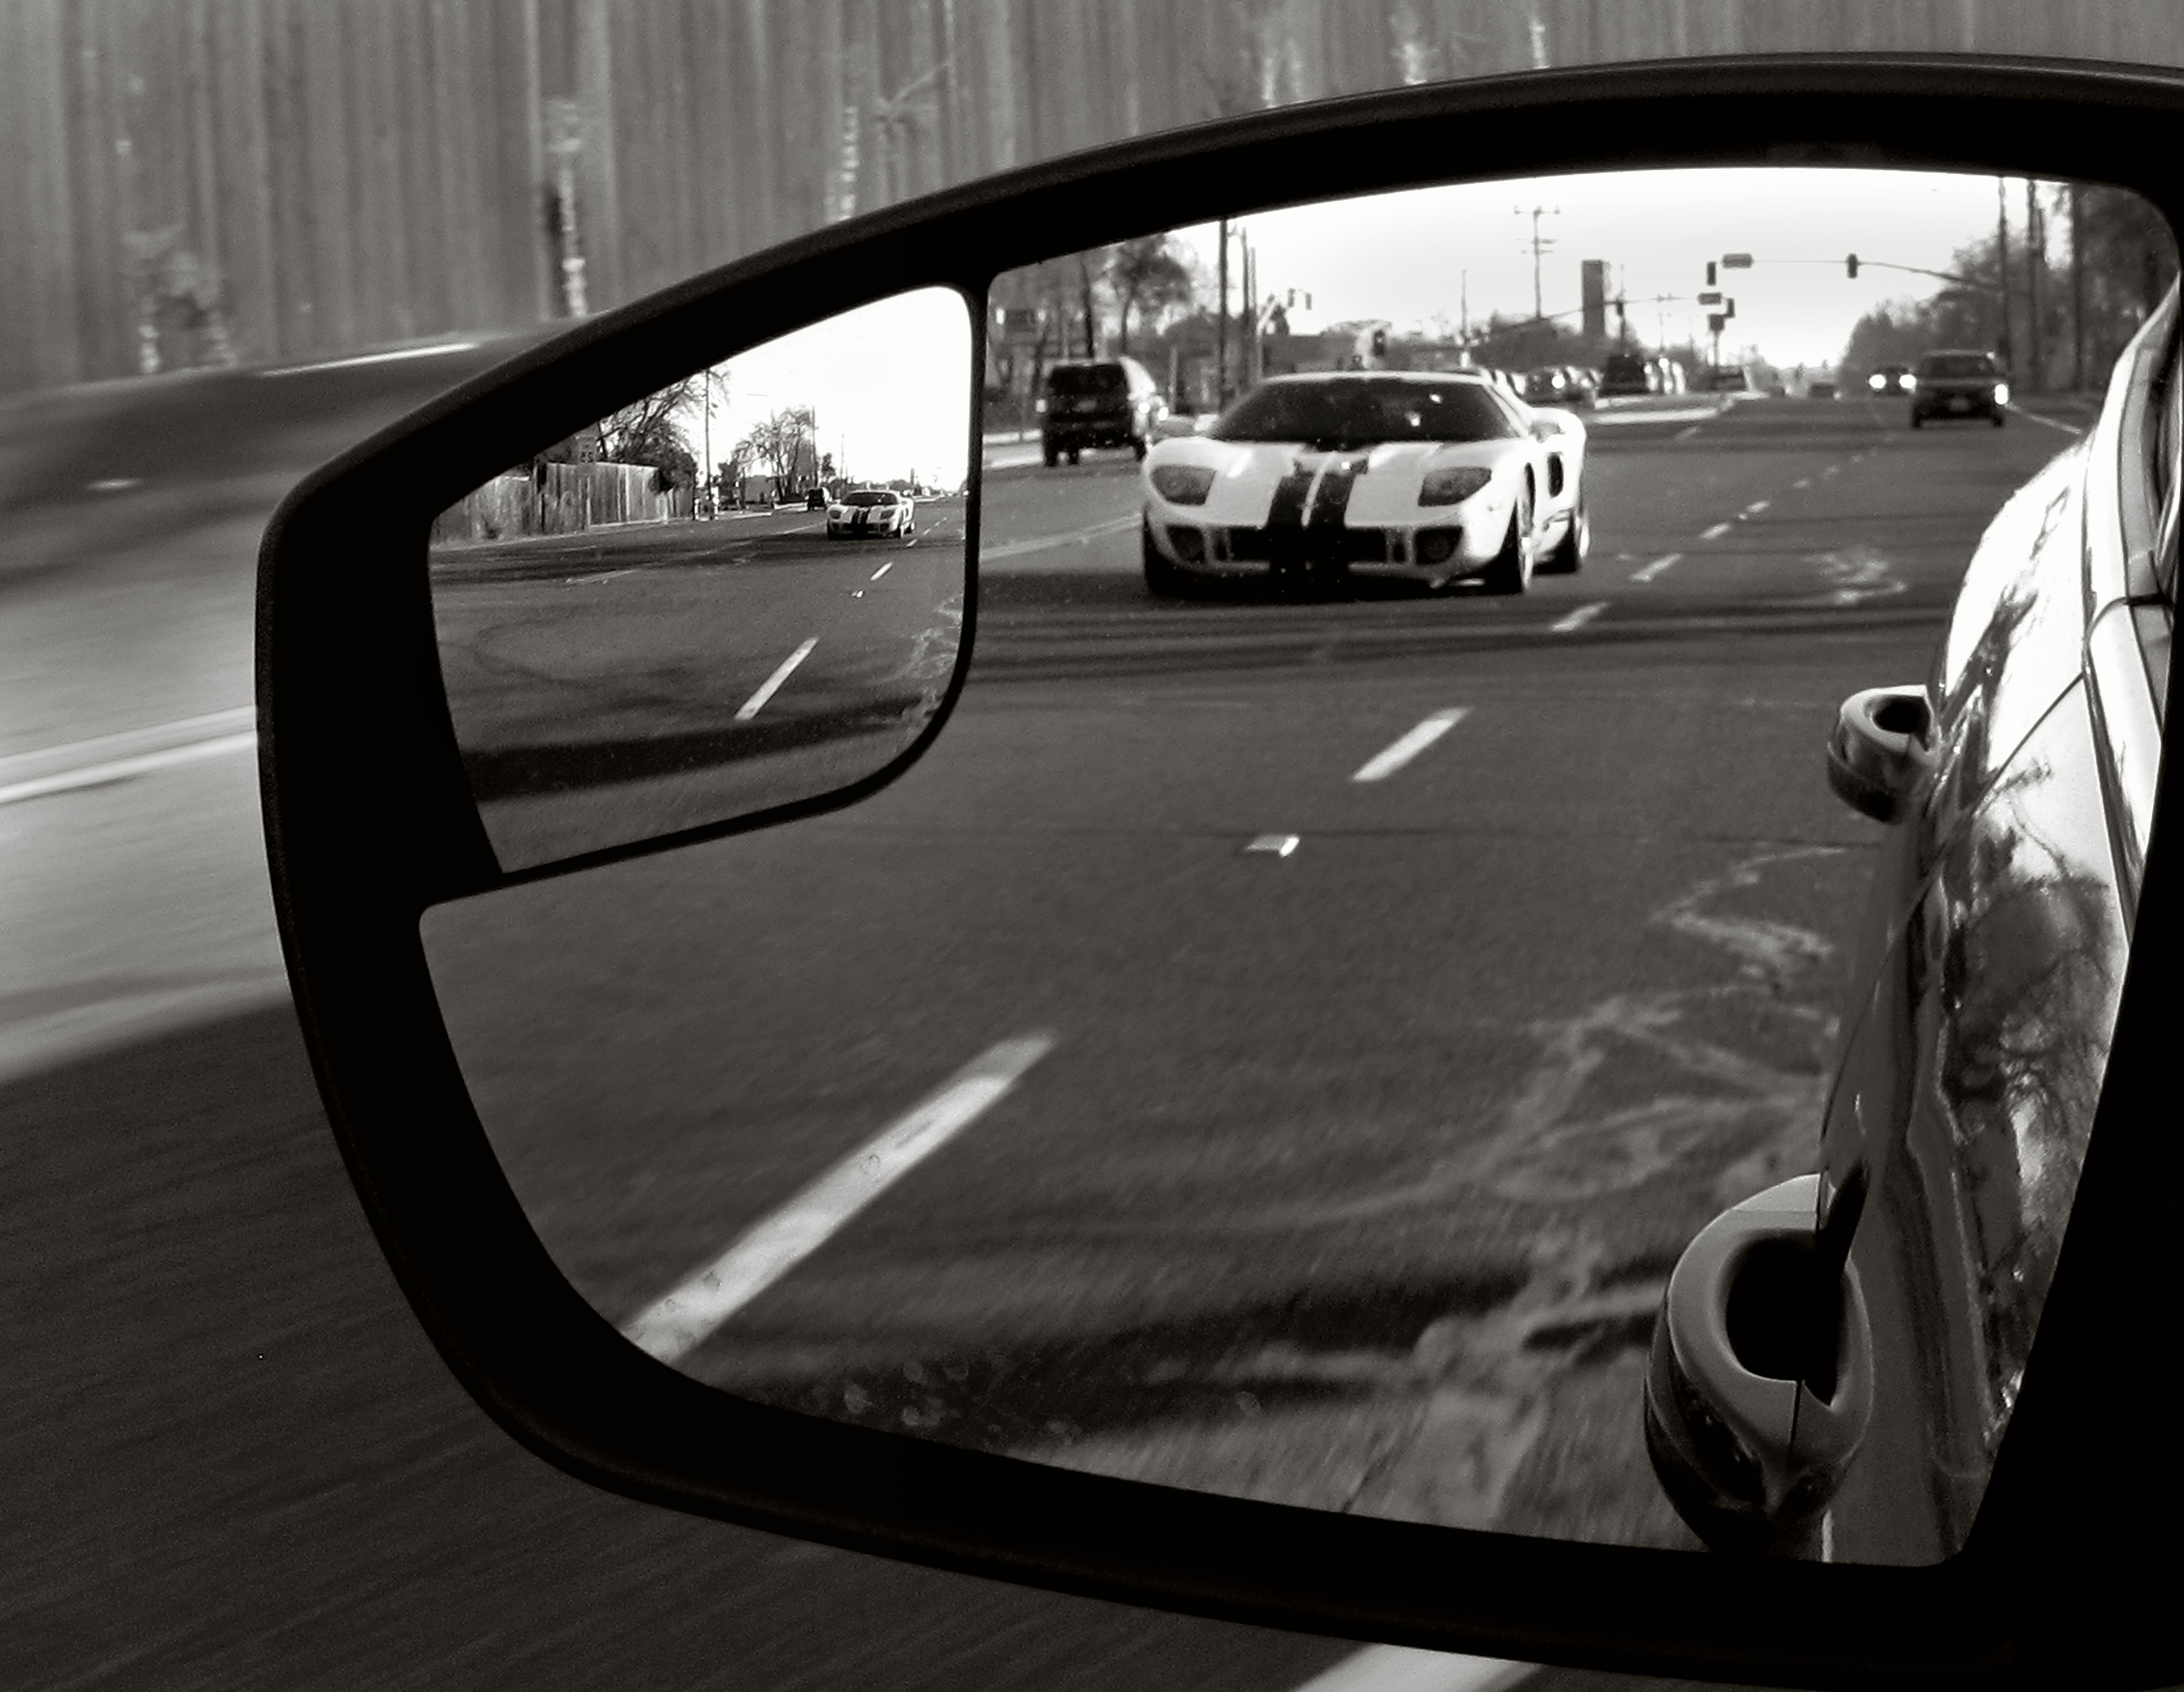
black and white, traffic, car, wheel, vehicle, monochrome, california, behind, sports car, bumper, supercar, focus, ford, mirror, gt, sacramento, arden, lust, gt40, city car, land vehicle, monochrome photography, automobile make, automotive exterior, automotive design, luxury vehicle